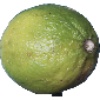
Label: limes